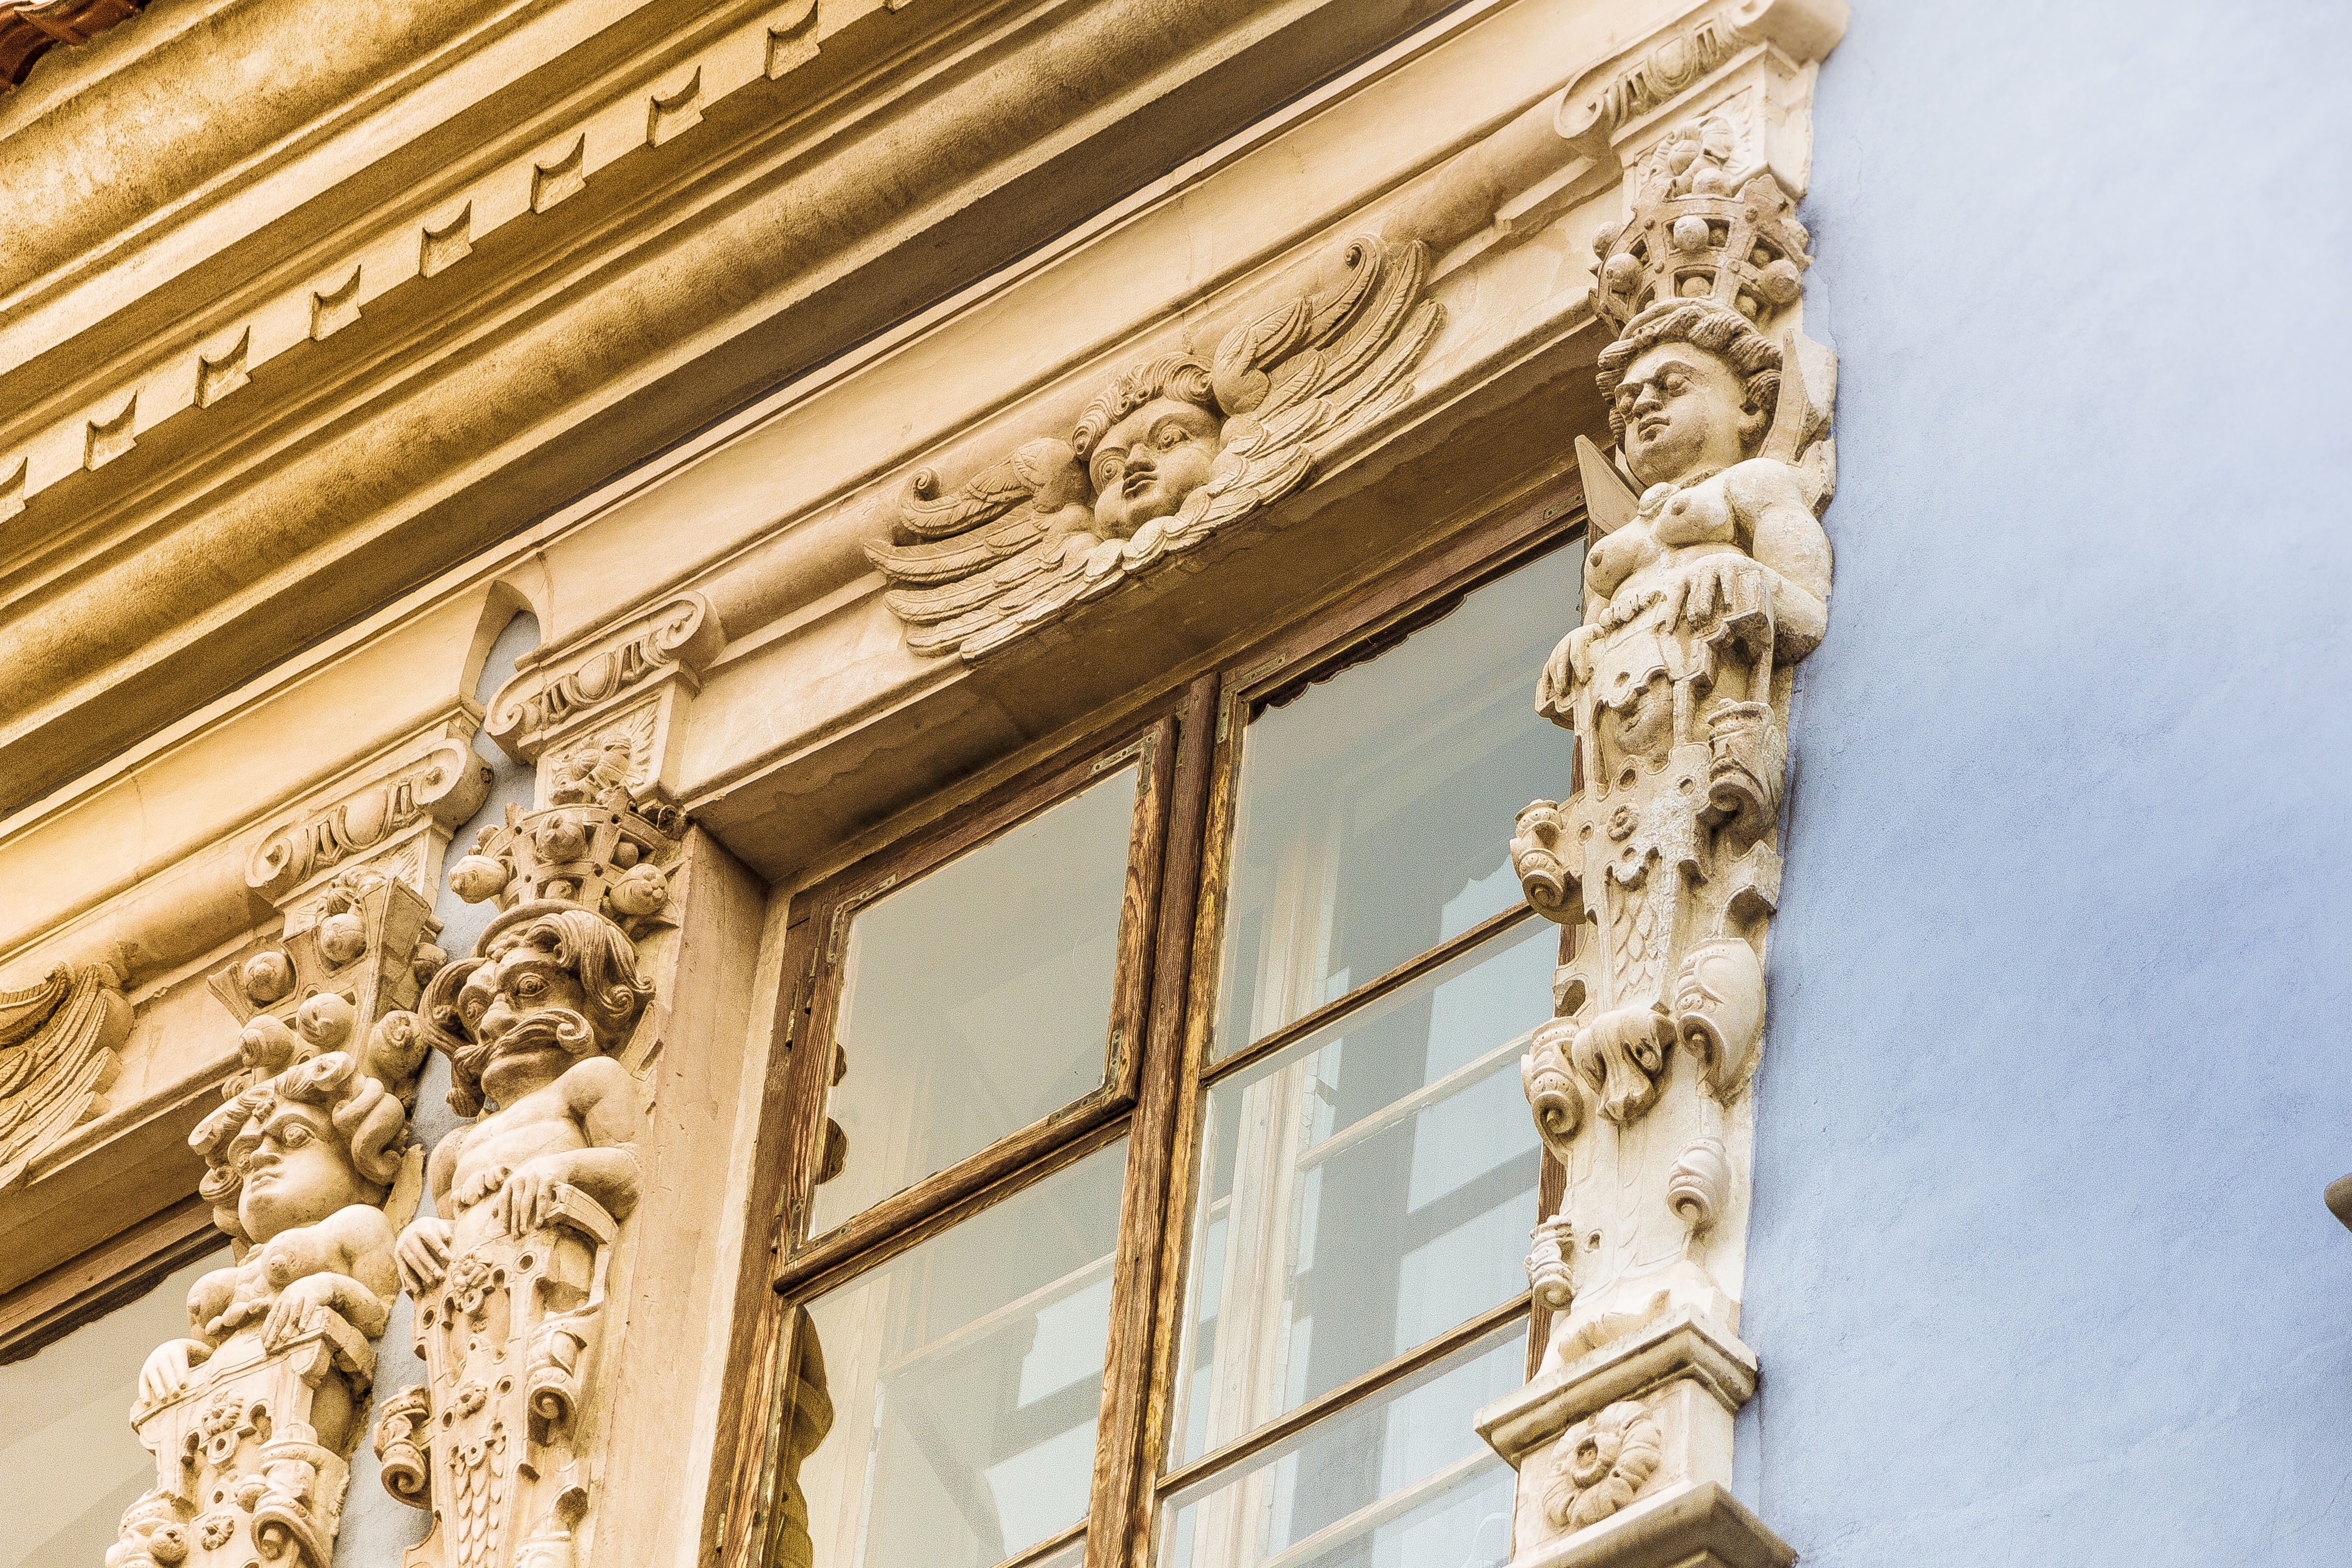
architecture, wood, window, wall, monument, ceiling, column, facade, interior design, sculpture, poland, lublin, the old town, baluster